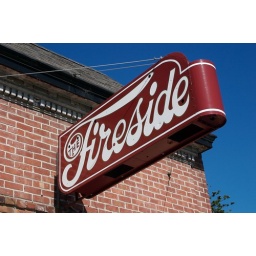
The steel sign for the Fireside bar on Webster Street in Alameda, California sans the neon tubes.